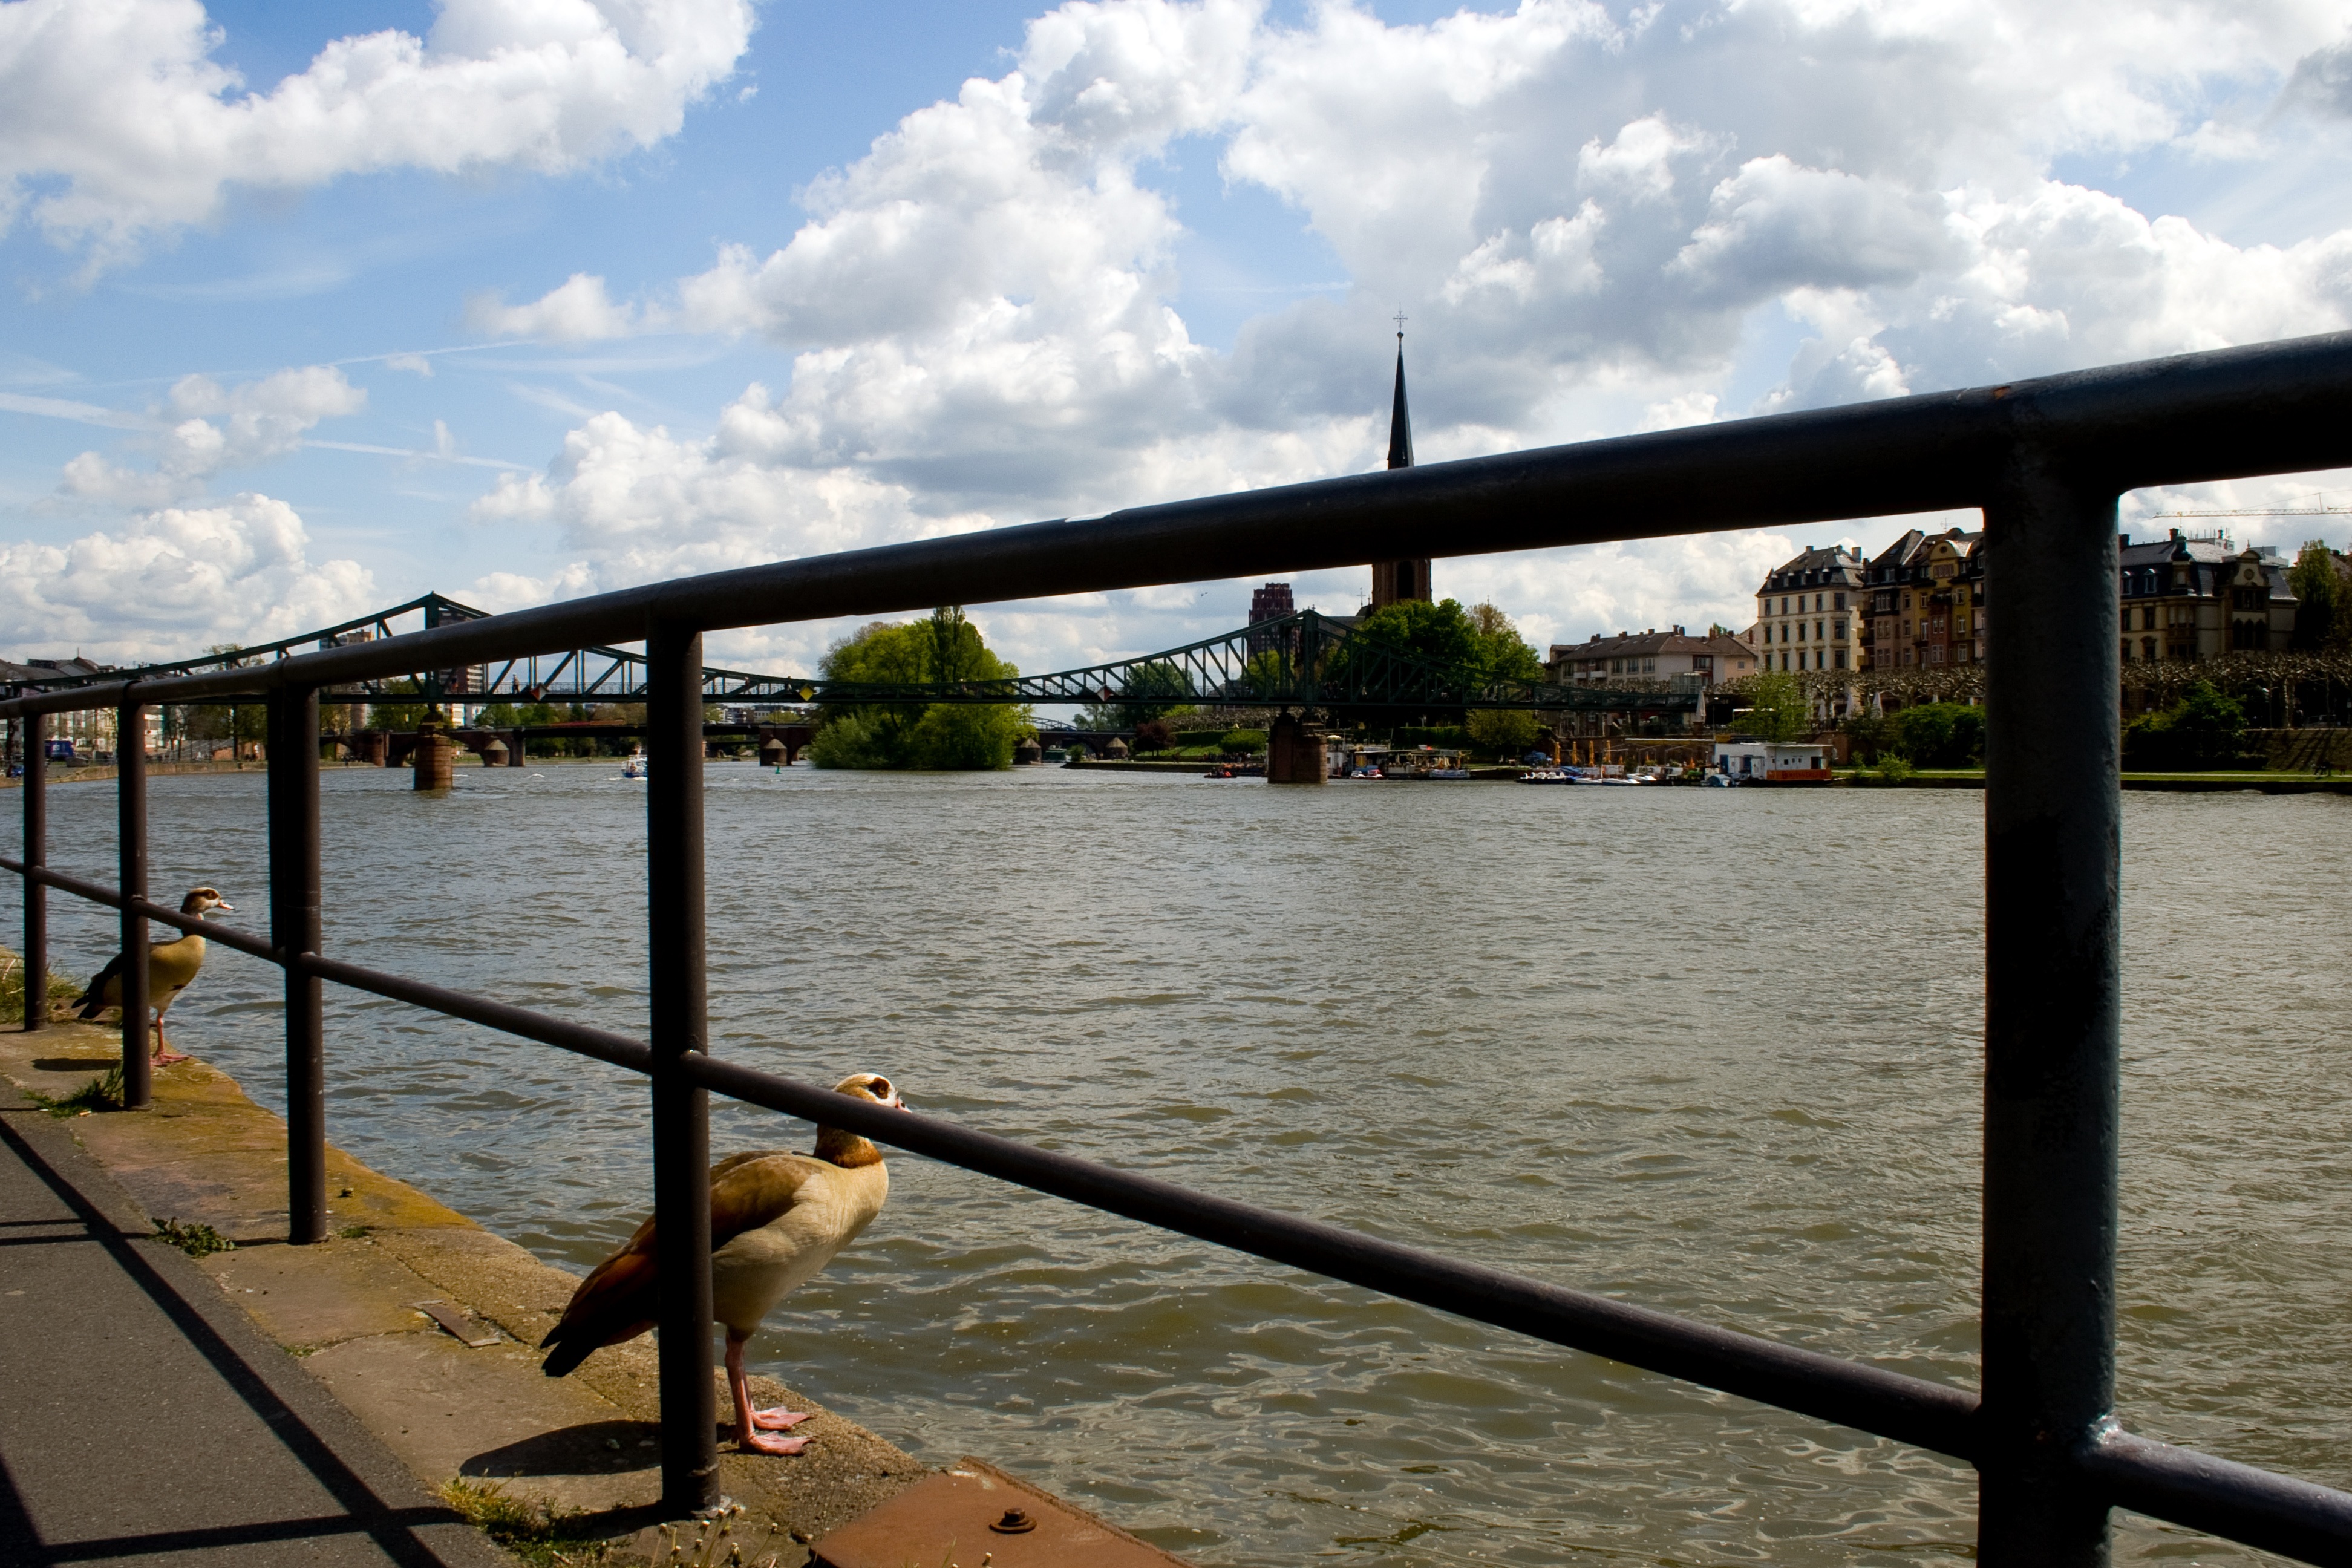
sea, water, dock, bridge, lake, pier, river, vacation, reflection, reservoir, waterway, boating, center, main, frankfurt, town center, nonbuilding structure